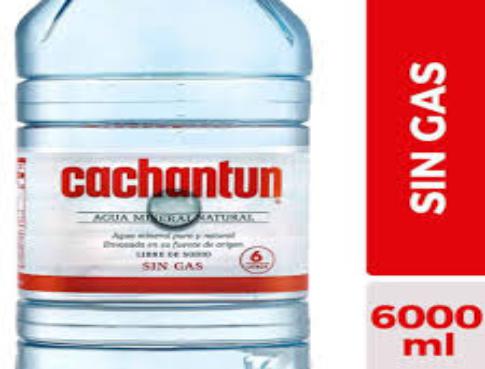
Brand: Cachantun
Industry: Food